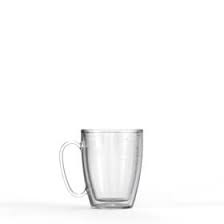
Label: glass